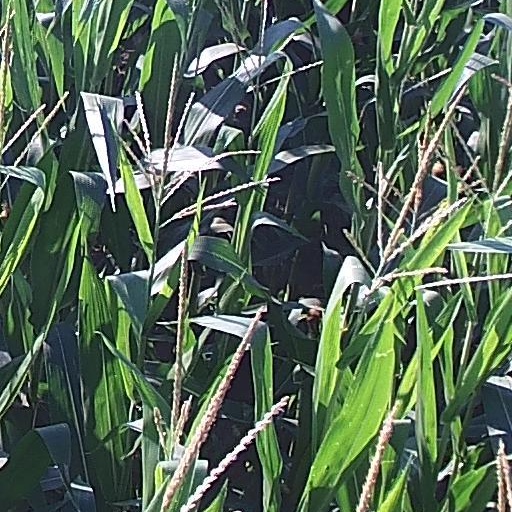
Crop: maize; corn